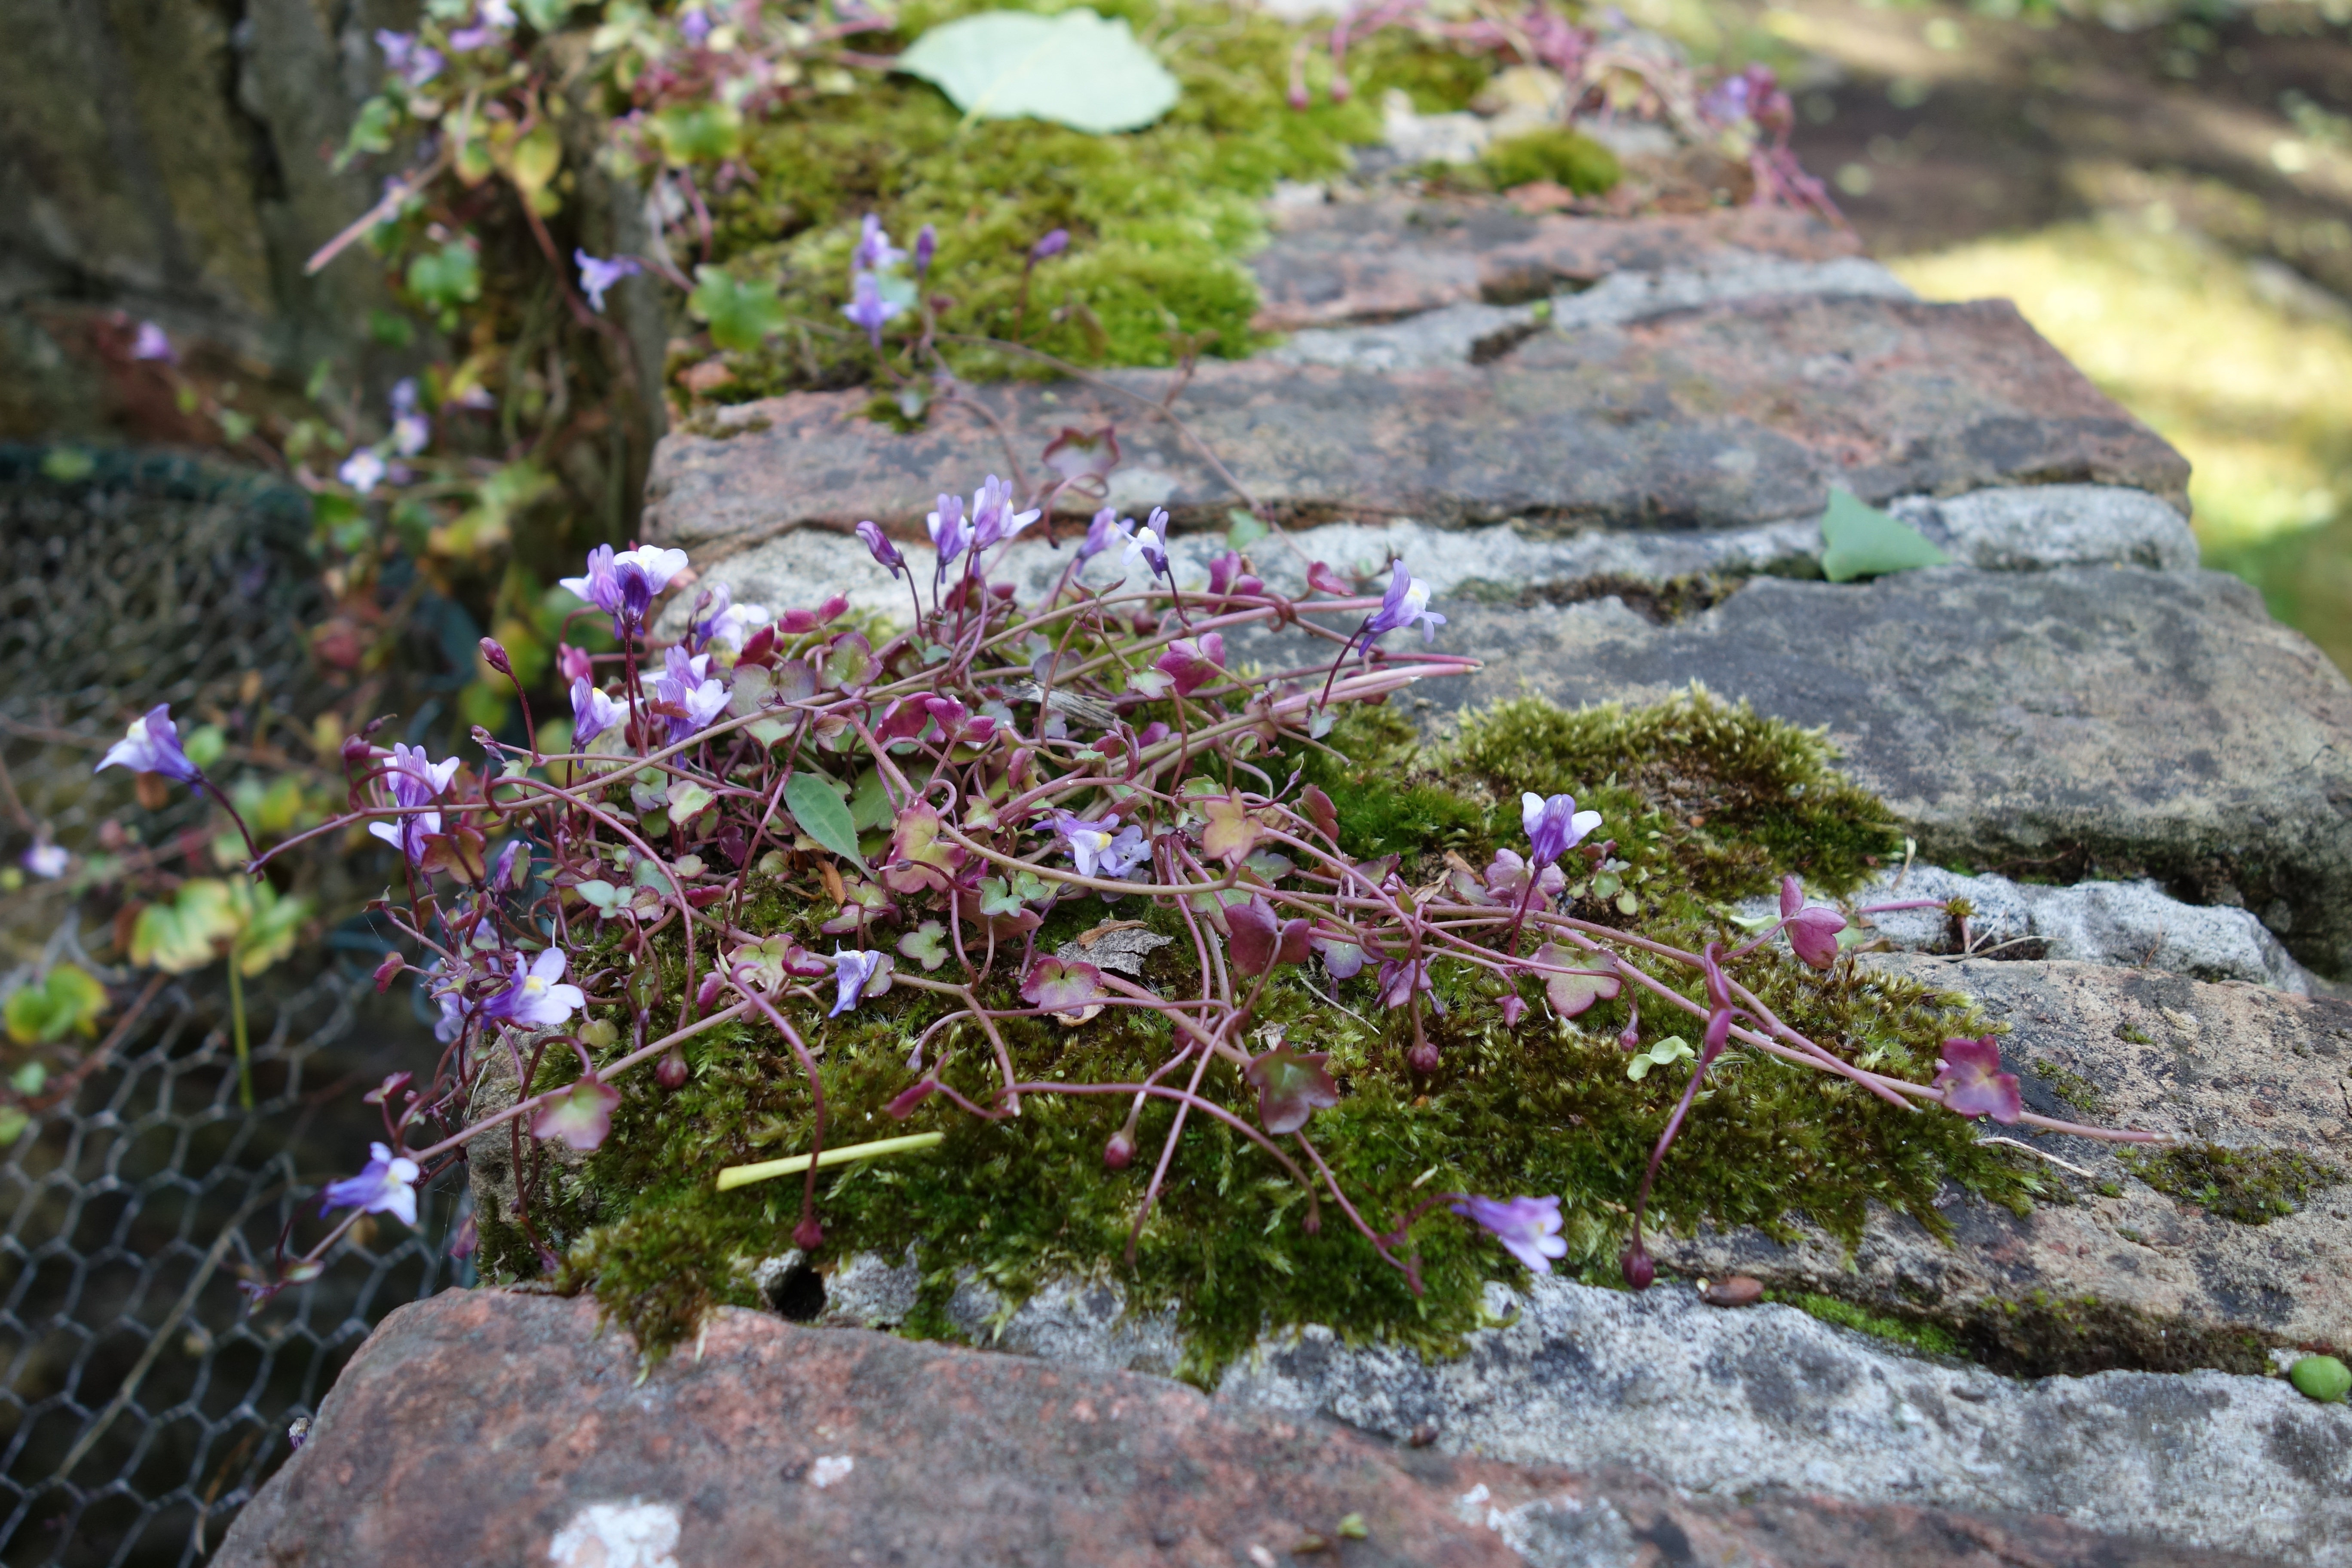
rock, blossom, plant, leaf, flower, purple, foam, herb, botany, garden, flora, wildflower, flowers, edge, shrub, woodland, wells, flowering plant, land plant